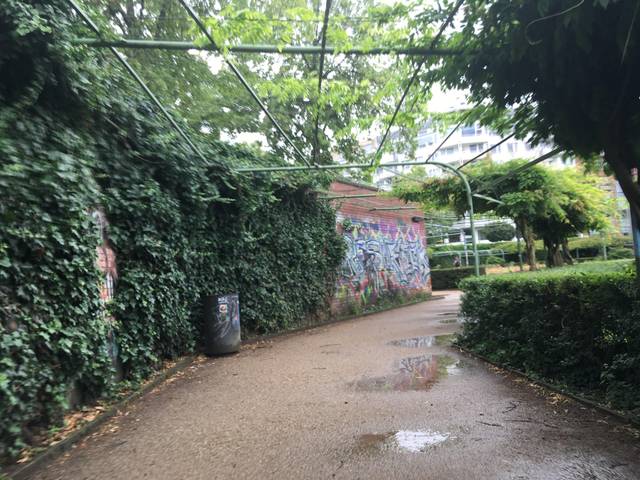
Region: Germany
Coordinates: 52.505, 13.419